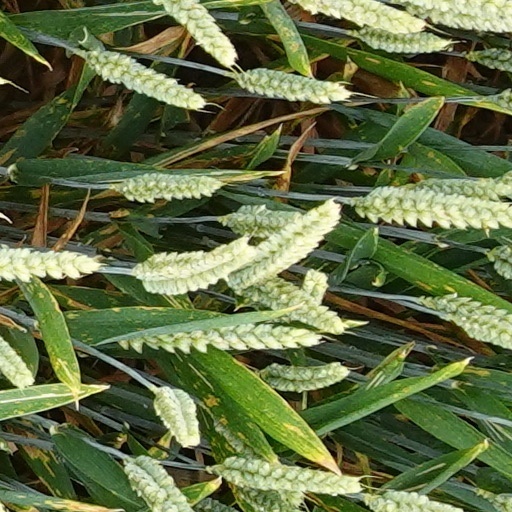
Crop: wheat